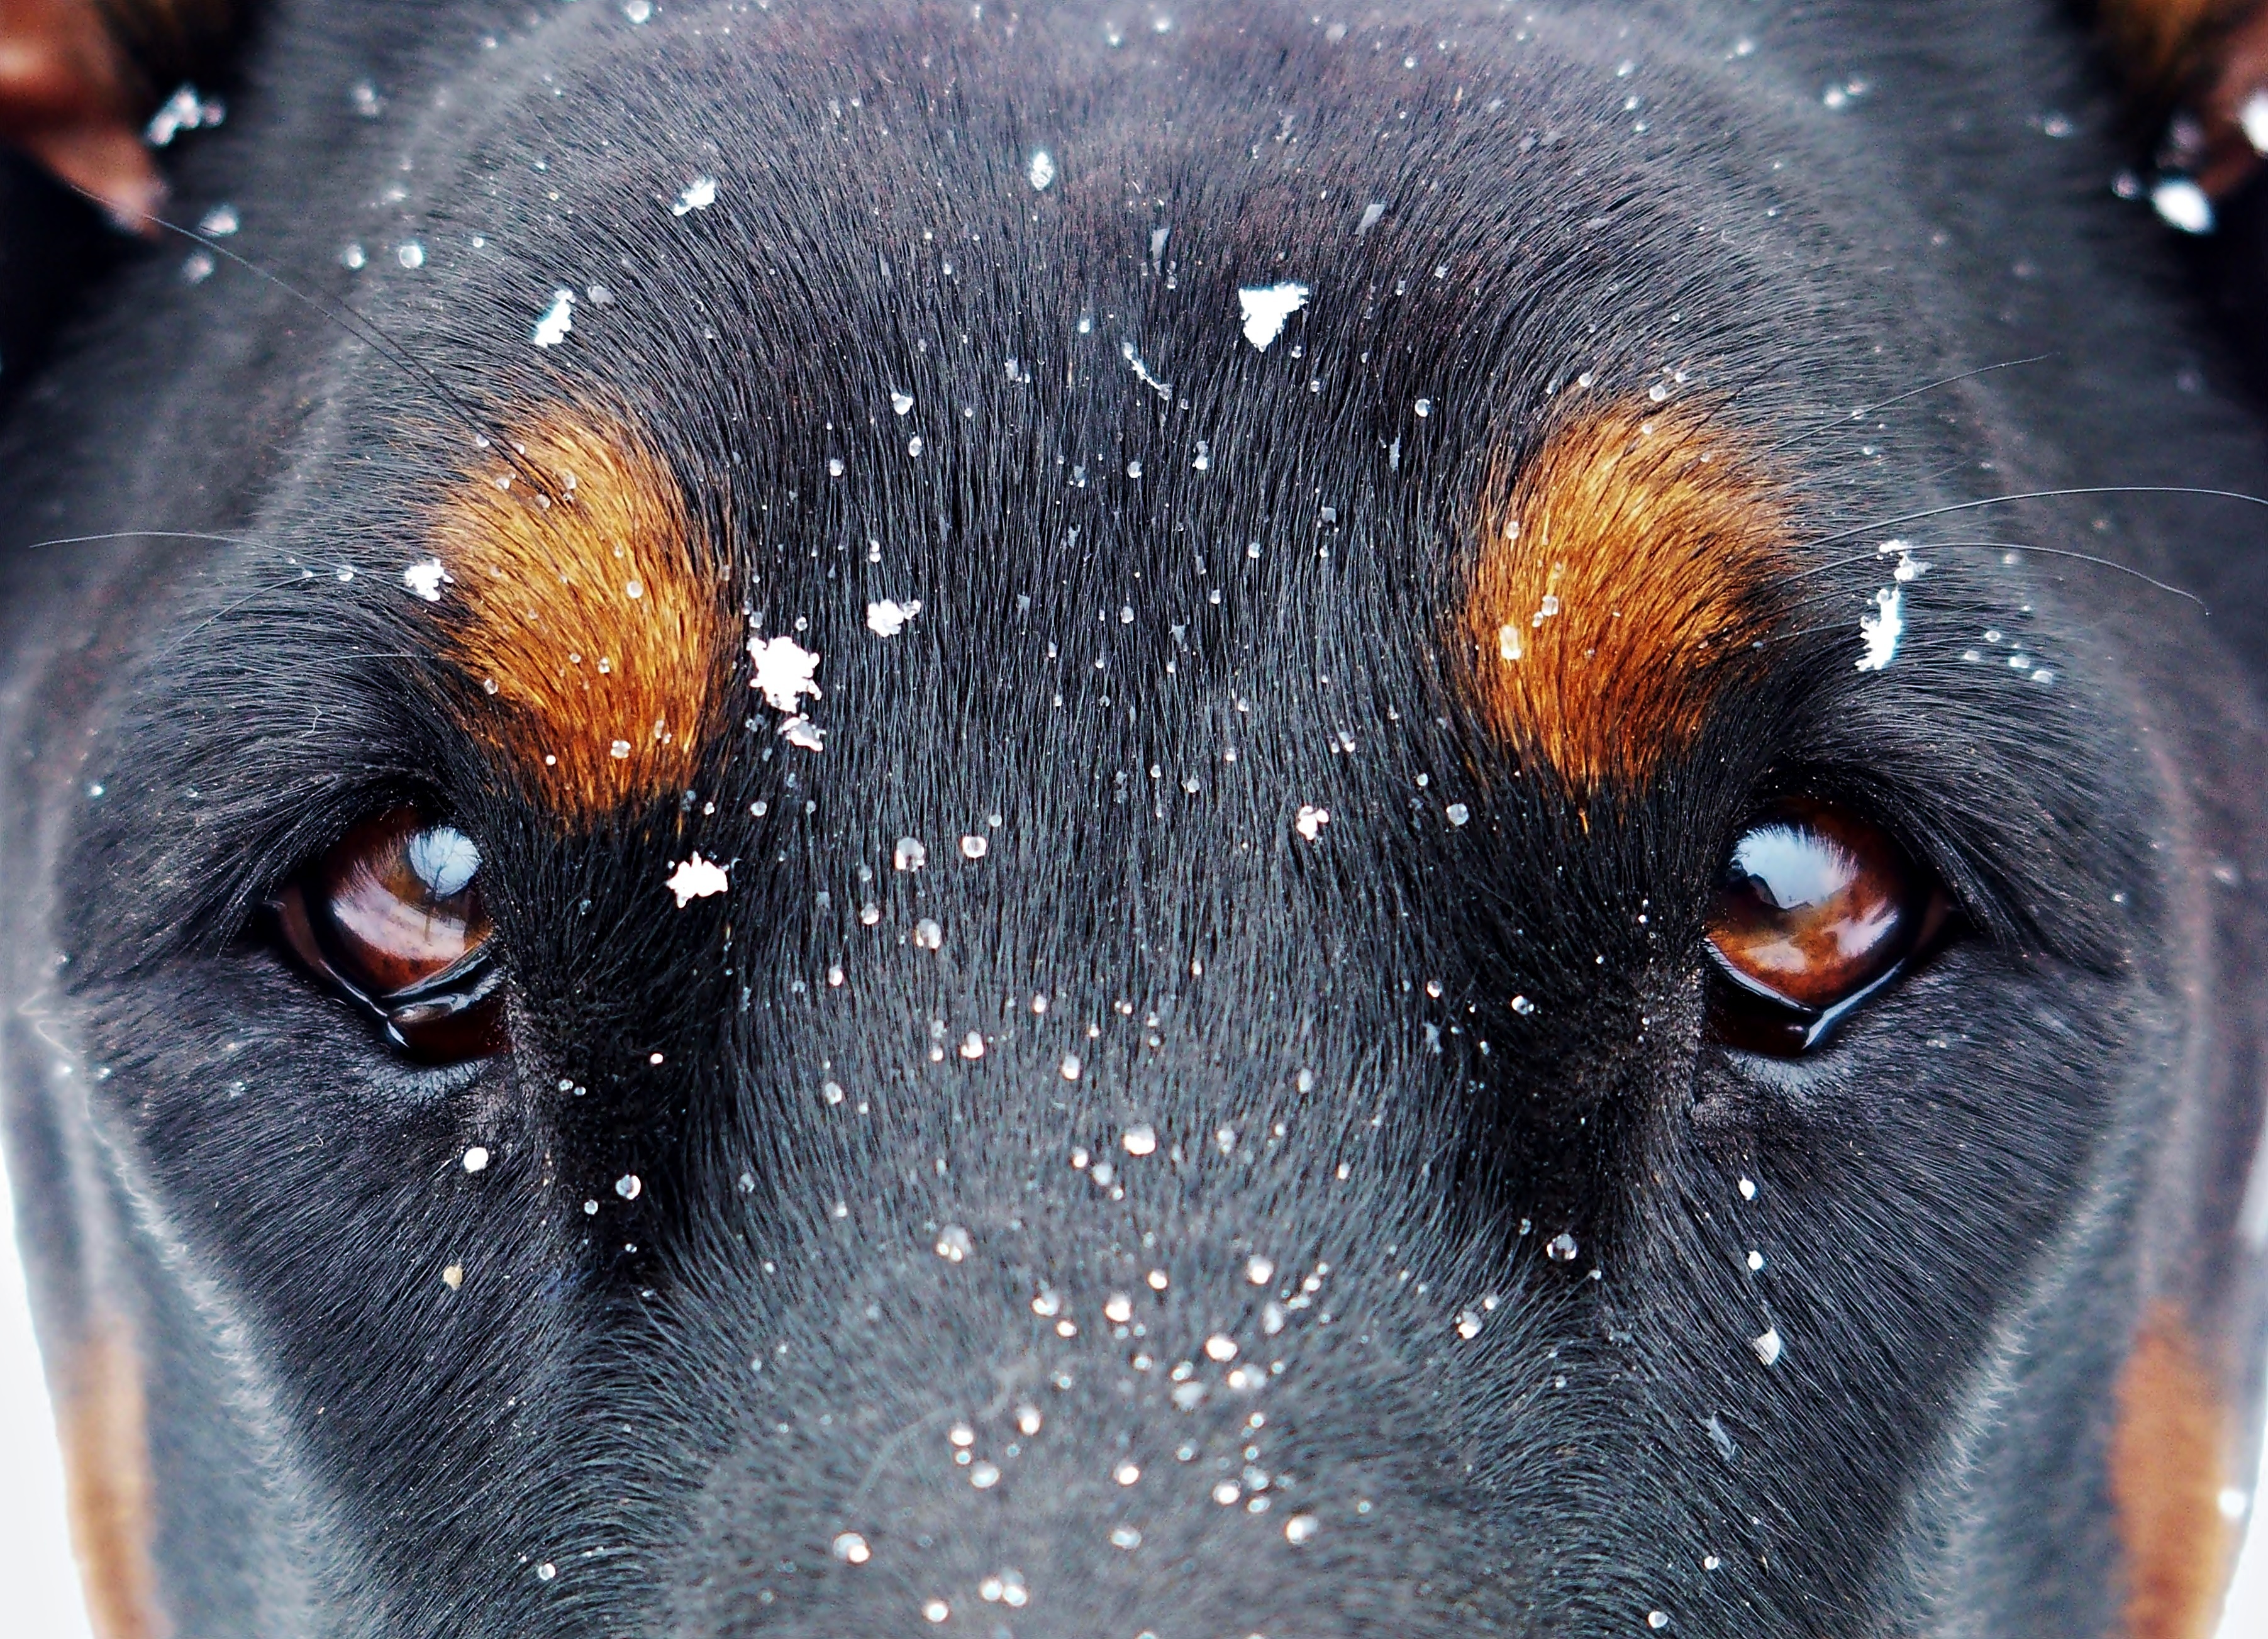
snow, dog, mammal, black, close up, nose, eyes, snout, eye, head, doberman, eyes and the snow flakes, dog like mammal